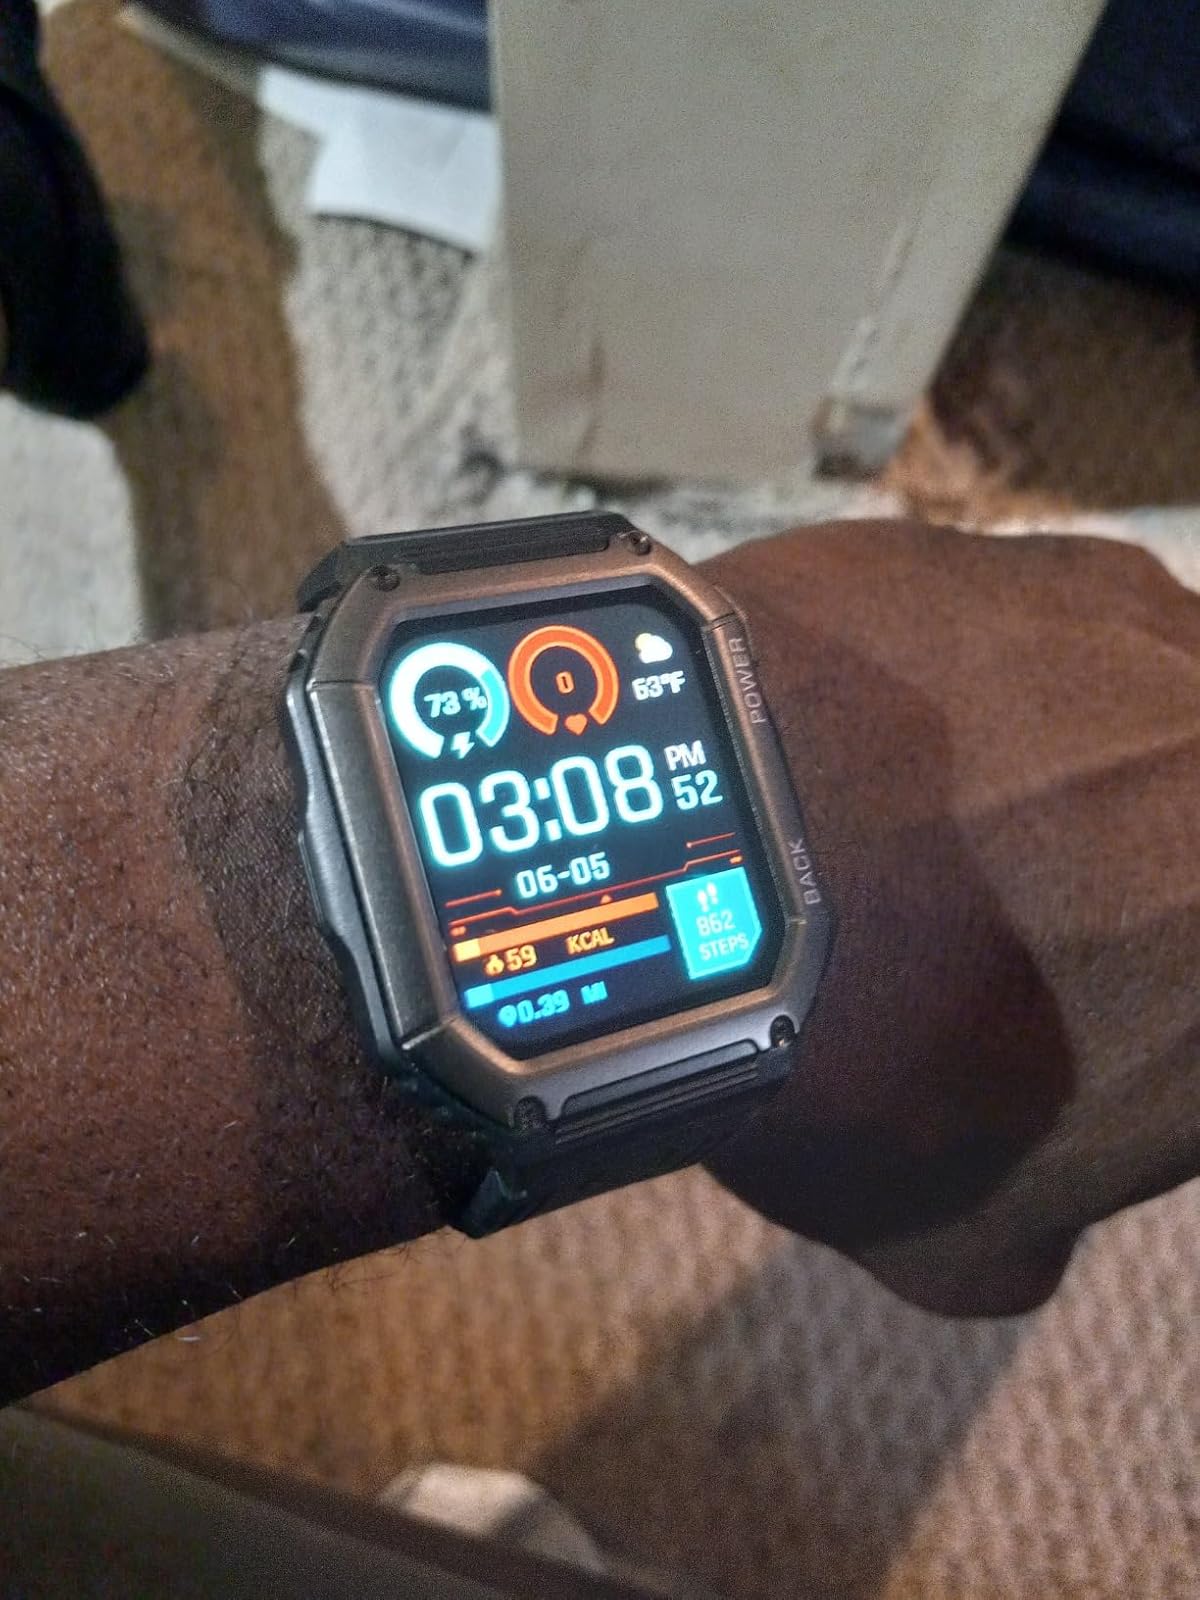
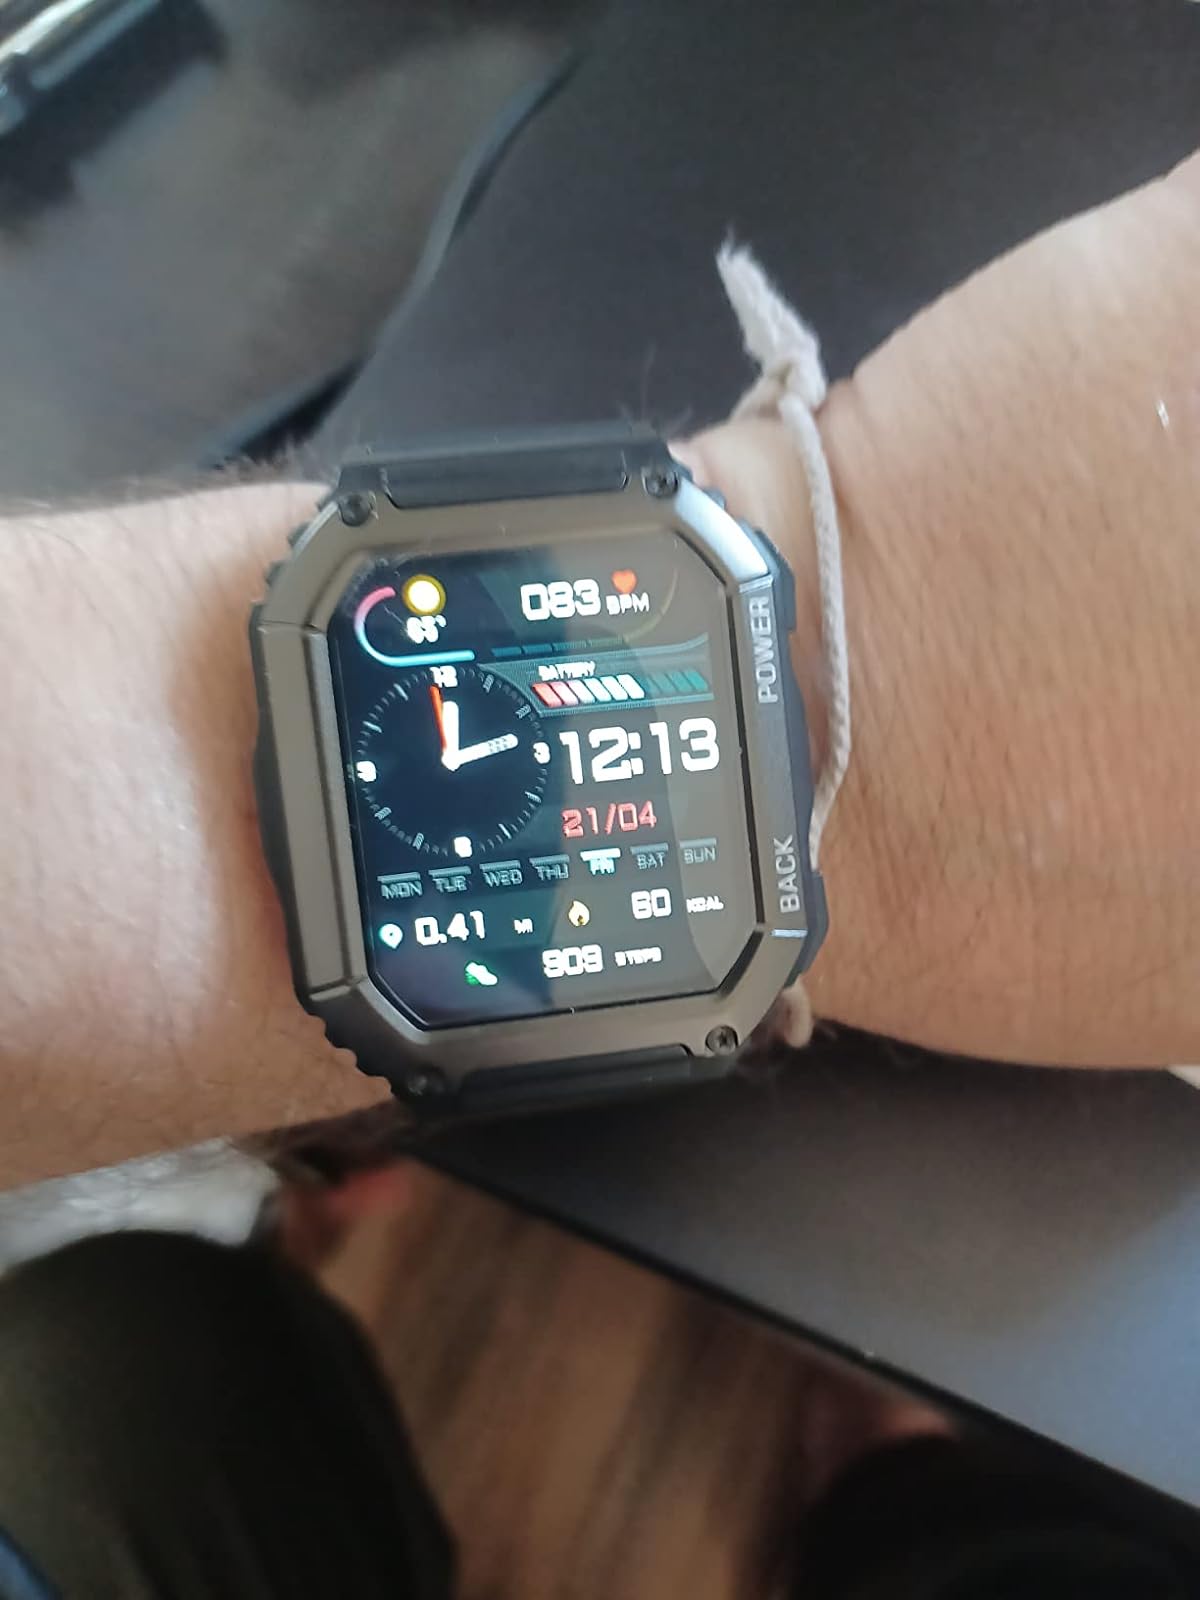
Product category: smartwatch
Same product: yes